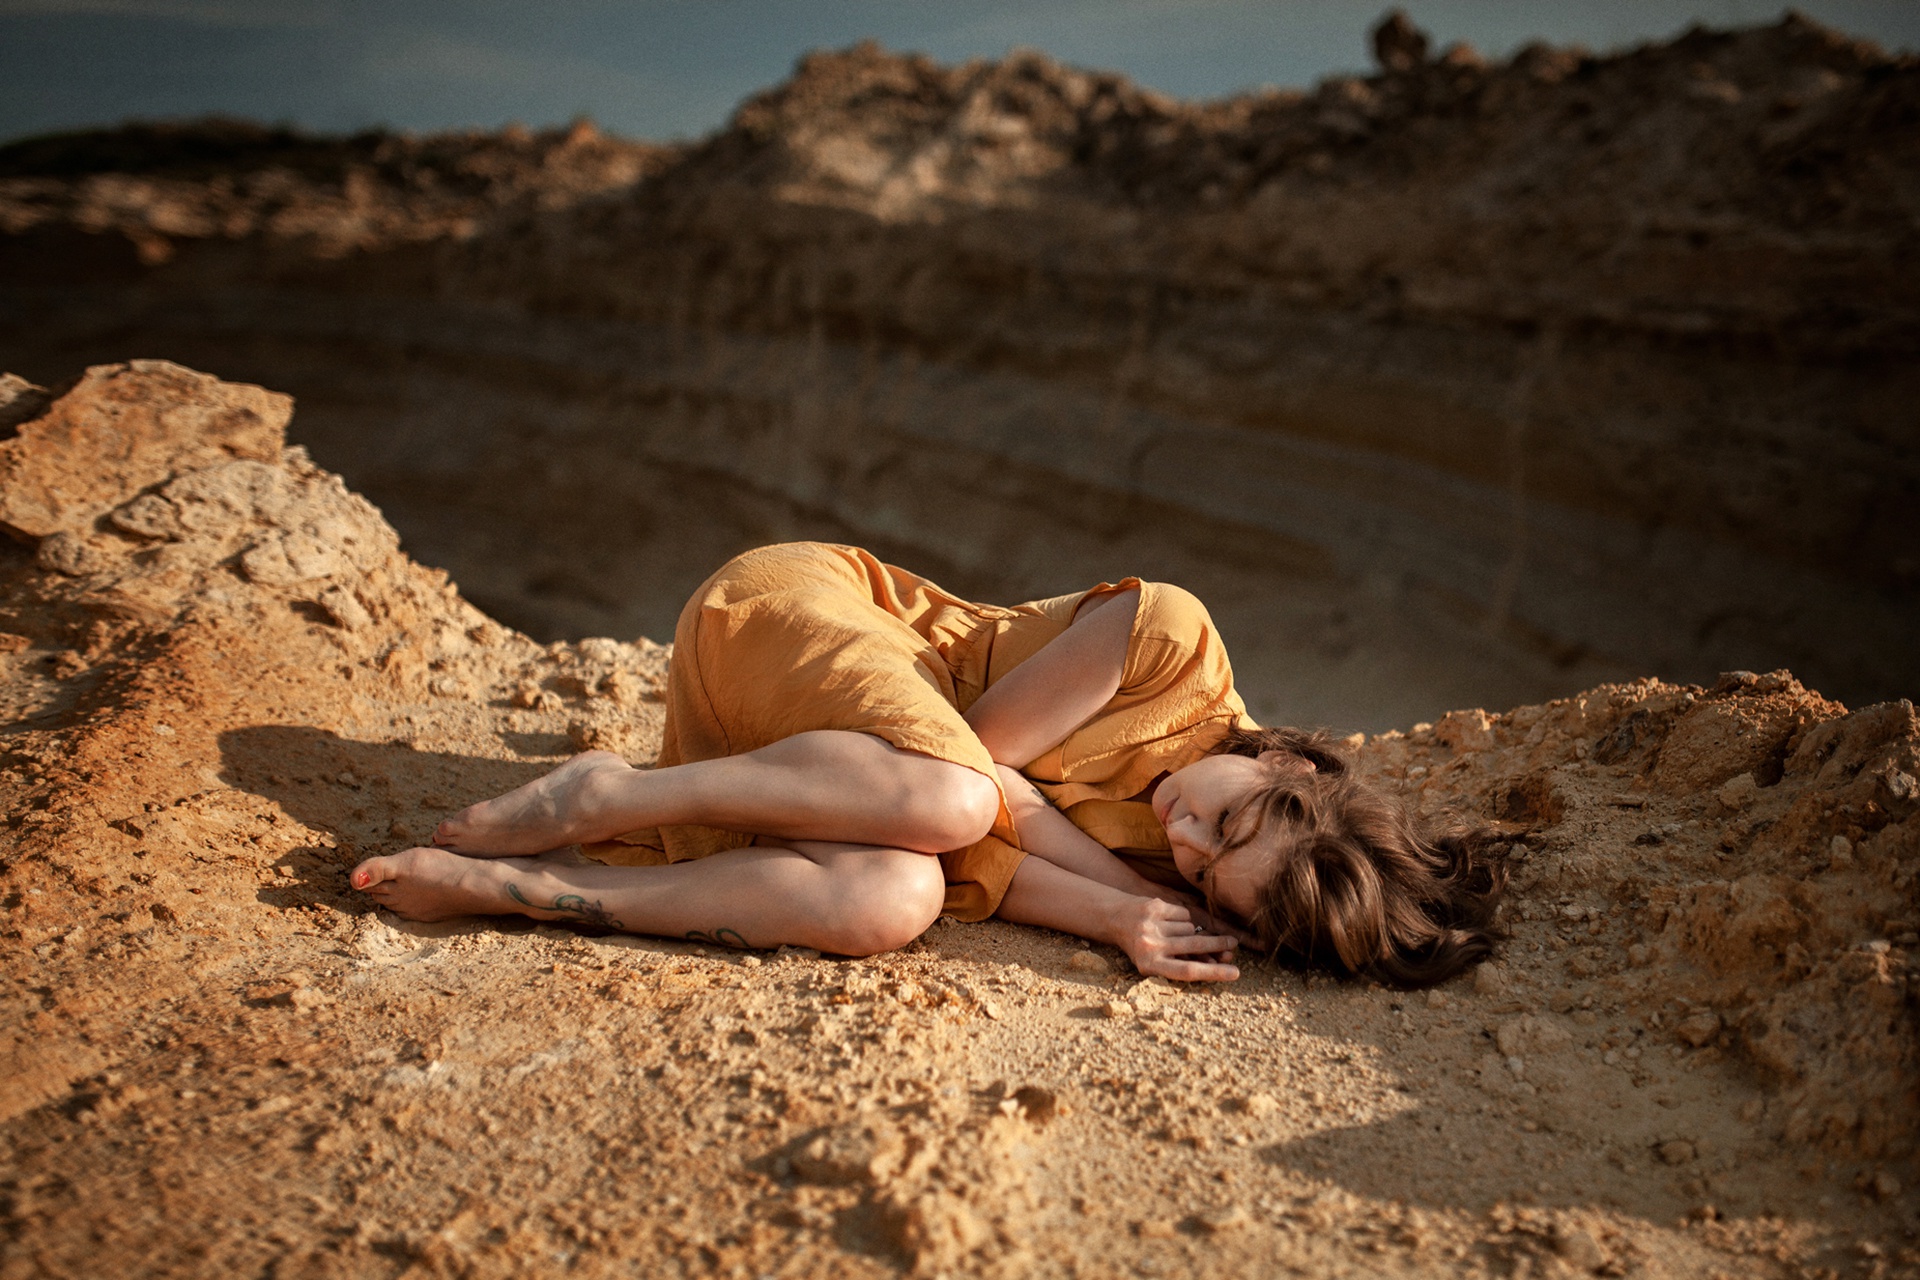
women, lady, model, person, photography, wallpaper, ecoregion, human body, People in nature, flash photography, wood, fawn, happy, knee, landscape, mountain, thigh, human leg, long hair, bikini, blond, recreation, soil, wilderness, sand, wildlife, foot, rock, leisure, adventure, sun tanning, sitting, art model, abdomen, coast, hill, ocean, vacation, fun, sea, badlands, photo shoot